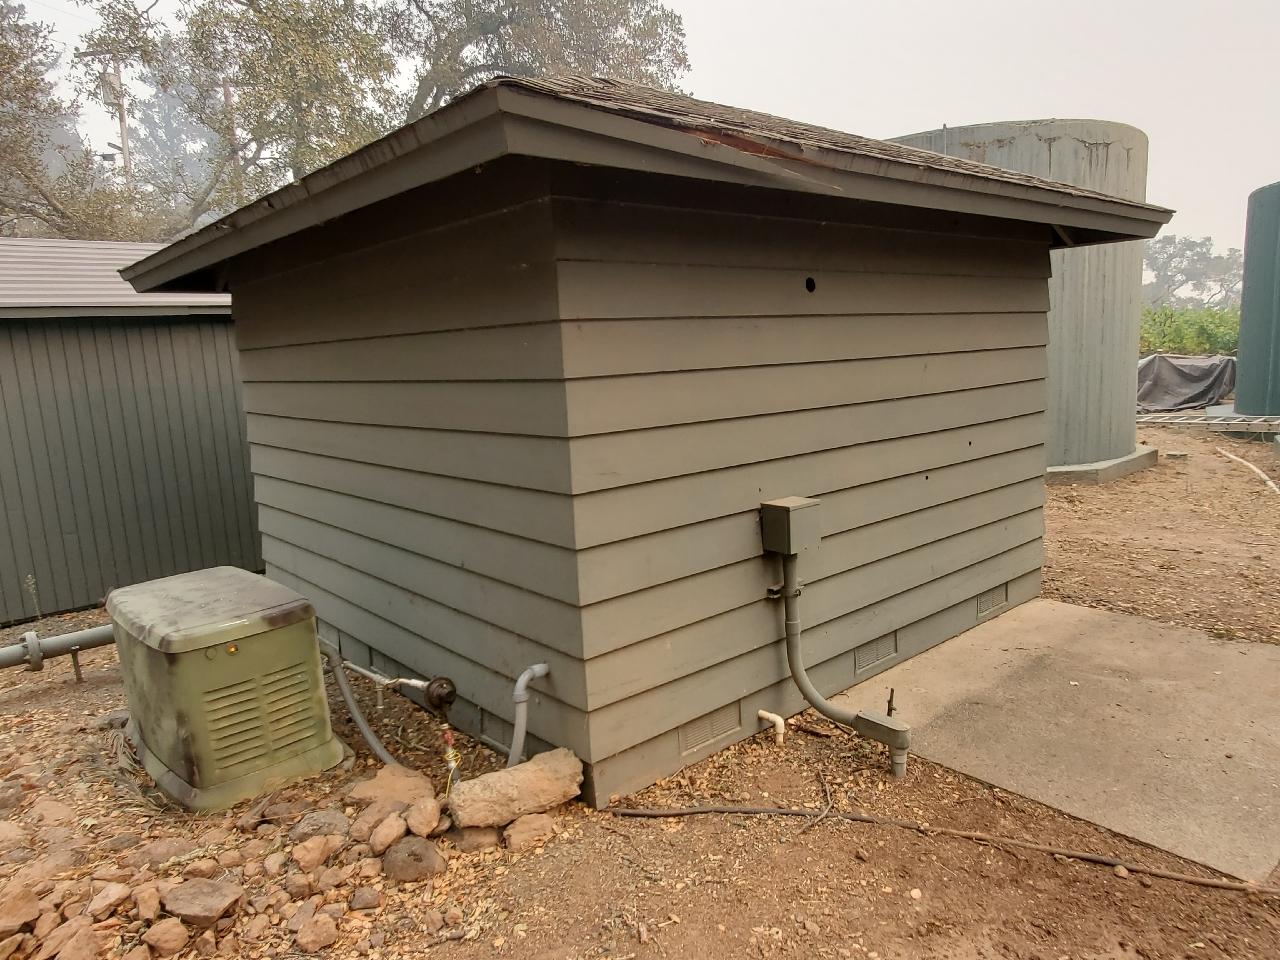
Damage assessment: no_damage